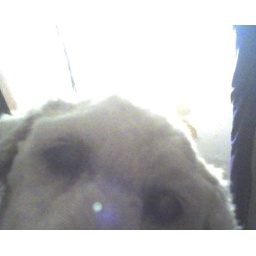
Was laying on my dogs bed out in my porch area